Zofia Licharewa

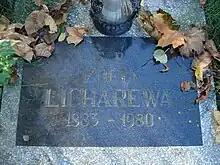
The grave of Zofia Licharewa

Zofia Licharewa (born 14 August 1883 in Tosno, died 11 October 1980 in Kętrzyn) was a Russia-born Polish geologist, protector of artifacts during wartime and founder of the Museum Wojciech Kętrzyński in Kętrzyn, Poland. Her last name is sometimes spelled Lichareva"."